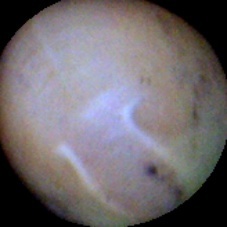
Label: Immature